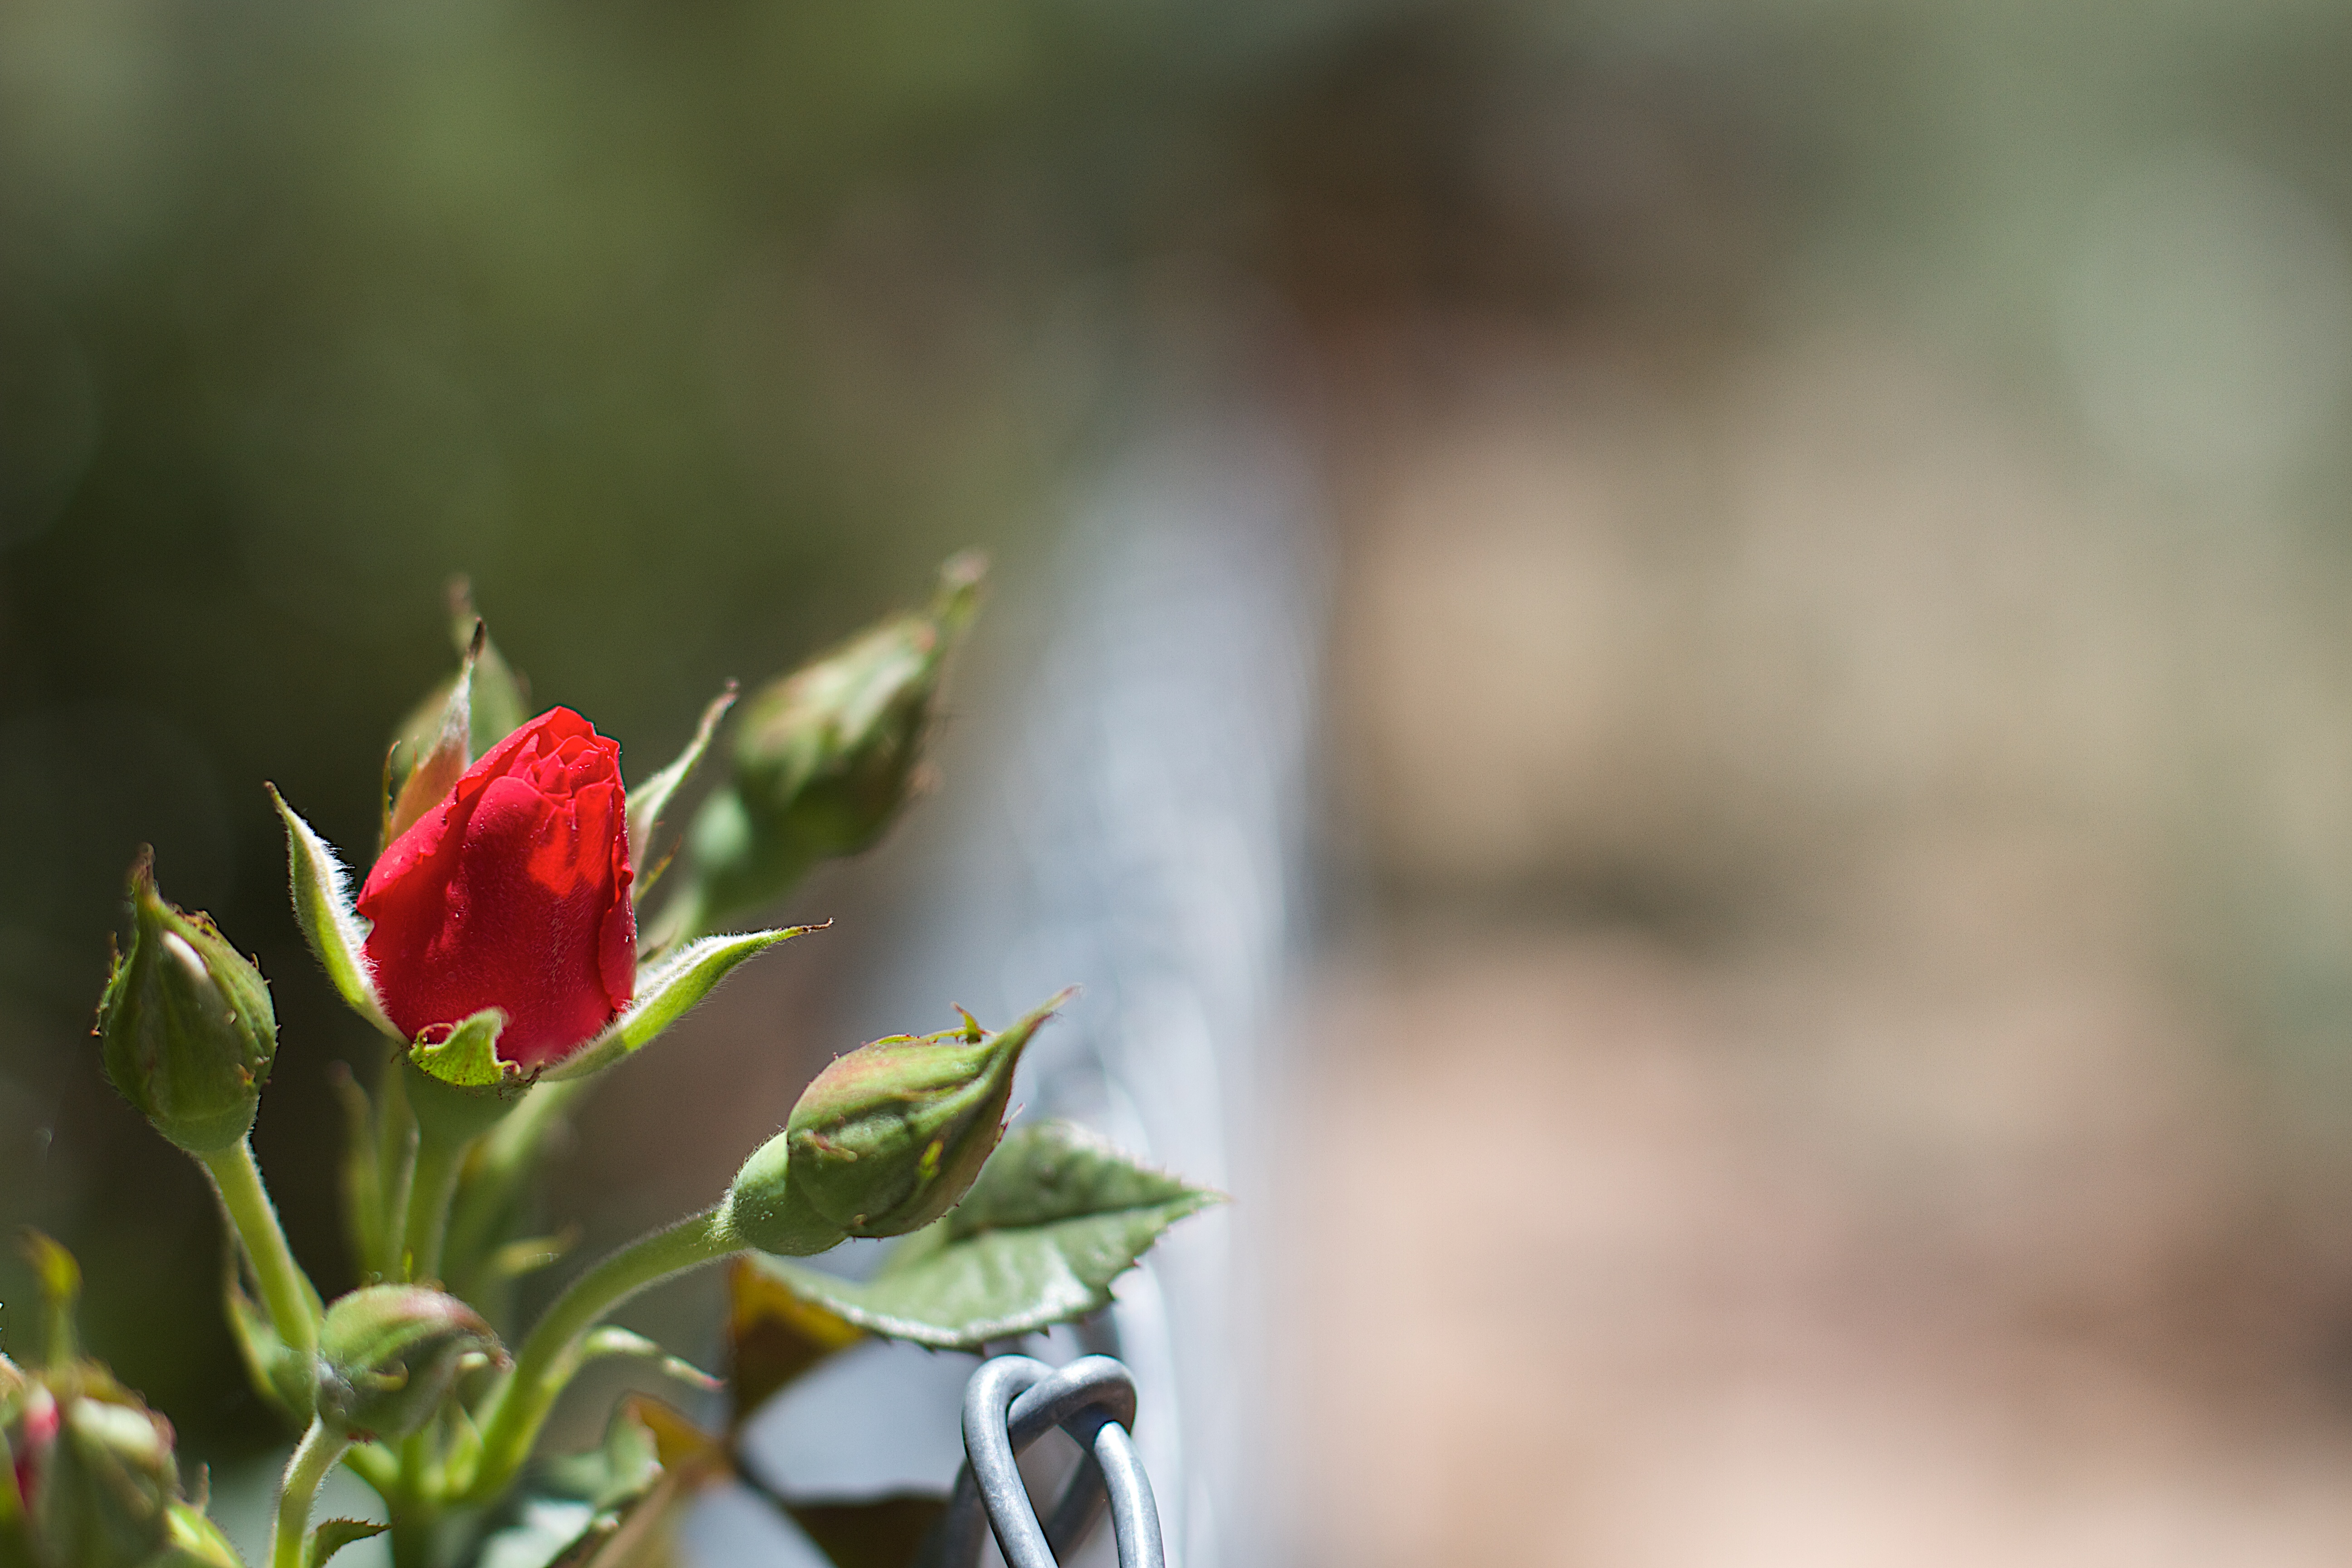
nature, branch, blossom, plant, photography, sunlight, leaf, flower, petal, rose, spring, green, red, botany, flora, close up, bud, macro photography, flowering plant, plant stem, land plant